Kabhi Saas Kabhi Bahu

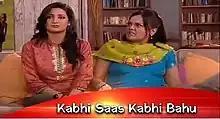

Kabhi Saas Kabhi Bahu is a comedy series on DD National channel based on the 3 generations of Awasthi family, whose head Mallu lives with wife Sujata, son Veeru and his wife Hema, grandson Mohit and his wife Kajal. Hema finds herself trapped as she is in the unenviable position of being a Bahu and a Saas at the same time. The show premiered on 2 April 2008.